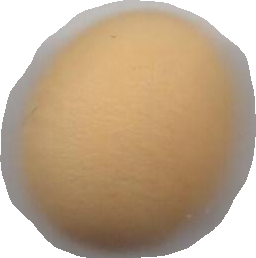
Variety: Dega